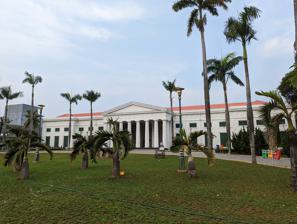
Building: Museum of Fine Arts and Ceramics
Country: Indonesia
Year built: 1976
Art Museum in Jakarta, Indonesia Fine Art and Ceramic Museum Museum Seni Rupa dan Keramik Front view of the museum Established August 20, 1976 Location Jl. Pos Kota No 2, Jakarta Barat , Jakarta , Indonesia Type Art Museum Public transit access Kota Jakarta Kota The Museum of Fine Arts and Ceramics ( Indonesian : Museum Seni Rupa dan Keramik ) is a museum in Jakarta , Indonesia . The museum is dedicated especially to the display of traditional fine art and ceramics of Indonesia. The museum is located in the east side of Fatahillah Square , near Jakarta History Museum and Wayang Museum . History The Court of Justice building on the Stadhuisplein (ca.1930), later to become the Fine Art and Ceramic Museum The building of the Fine Art and Ceramic Museum was completed on January 12, 1870, and was used as the Court of Justice ( Dutch : de Raad van Justitie ). The building was known as Paleis van Justitie . During the Japanese occupation, the building was used by KNIL and later after the independence of Indonesia, was used as the Indonesian military dormitory and as the logistic warehouse. In 1967, the building was used as the West Jakarta Mayor Office. In 1974, the building was used as an office for the Jakarta Museum and History Department. The building was officially inaugurated as the Fine Art and Ceramic museum by president Soeharto on August 20, 1976. Collection The museum displays the traditional handicraft of Indonesia. The museum also displays paintings by Indonesian painters such as the romanticist painter Raden Saleh and expressionist painter Affandi . The paintings are organized by important period in Indonesian fine arts history: The Raden Saleh Era Room (1880–1890), Hindia Jelita Room (1920s), Persagi Room (1930s), Japanese Occupation Period Room (1942–1945), Pendirian Sanggar ("Founding of Art Studio") Room (1945–1950), Birth of Realism Room (1950s), and the Contemporary Art Room (1960s-now). The museum also displays traditional ceramics from various areas of Indonesia and contemporary ceramics. There are also ceramic collections from China , Thailand , Vietnam , Japan , and Europe . References